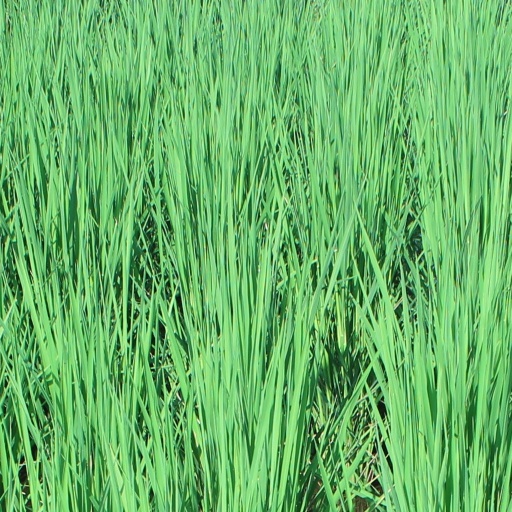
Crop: rice